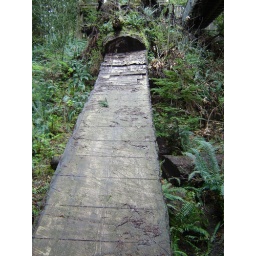
This tree fell across the bridge in '06